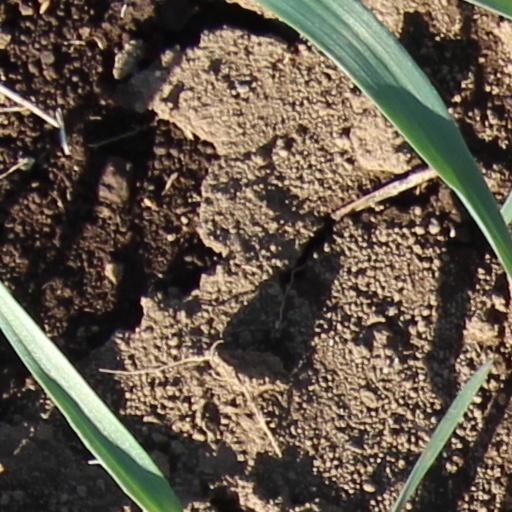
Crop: wheat